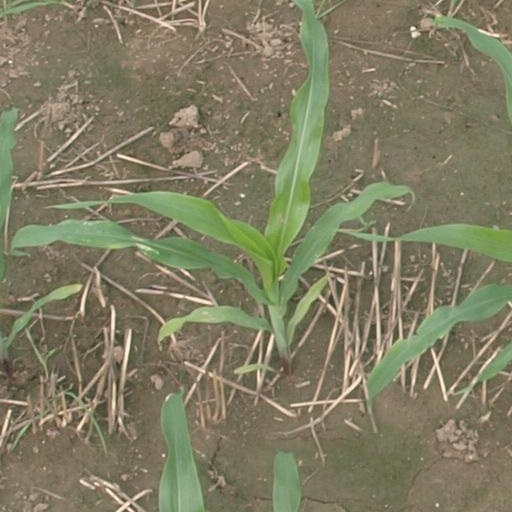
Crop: maize; corn